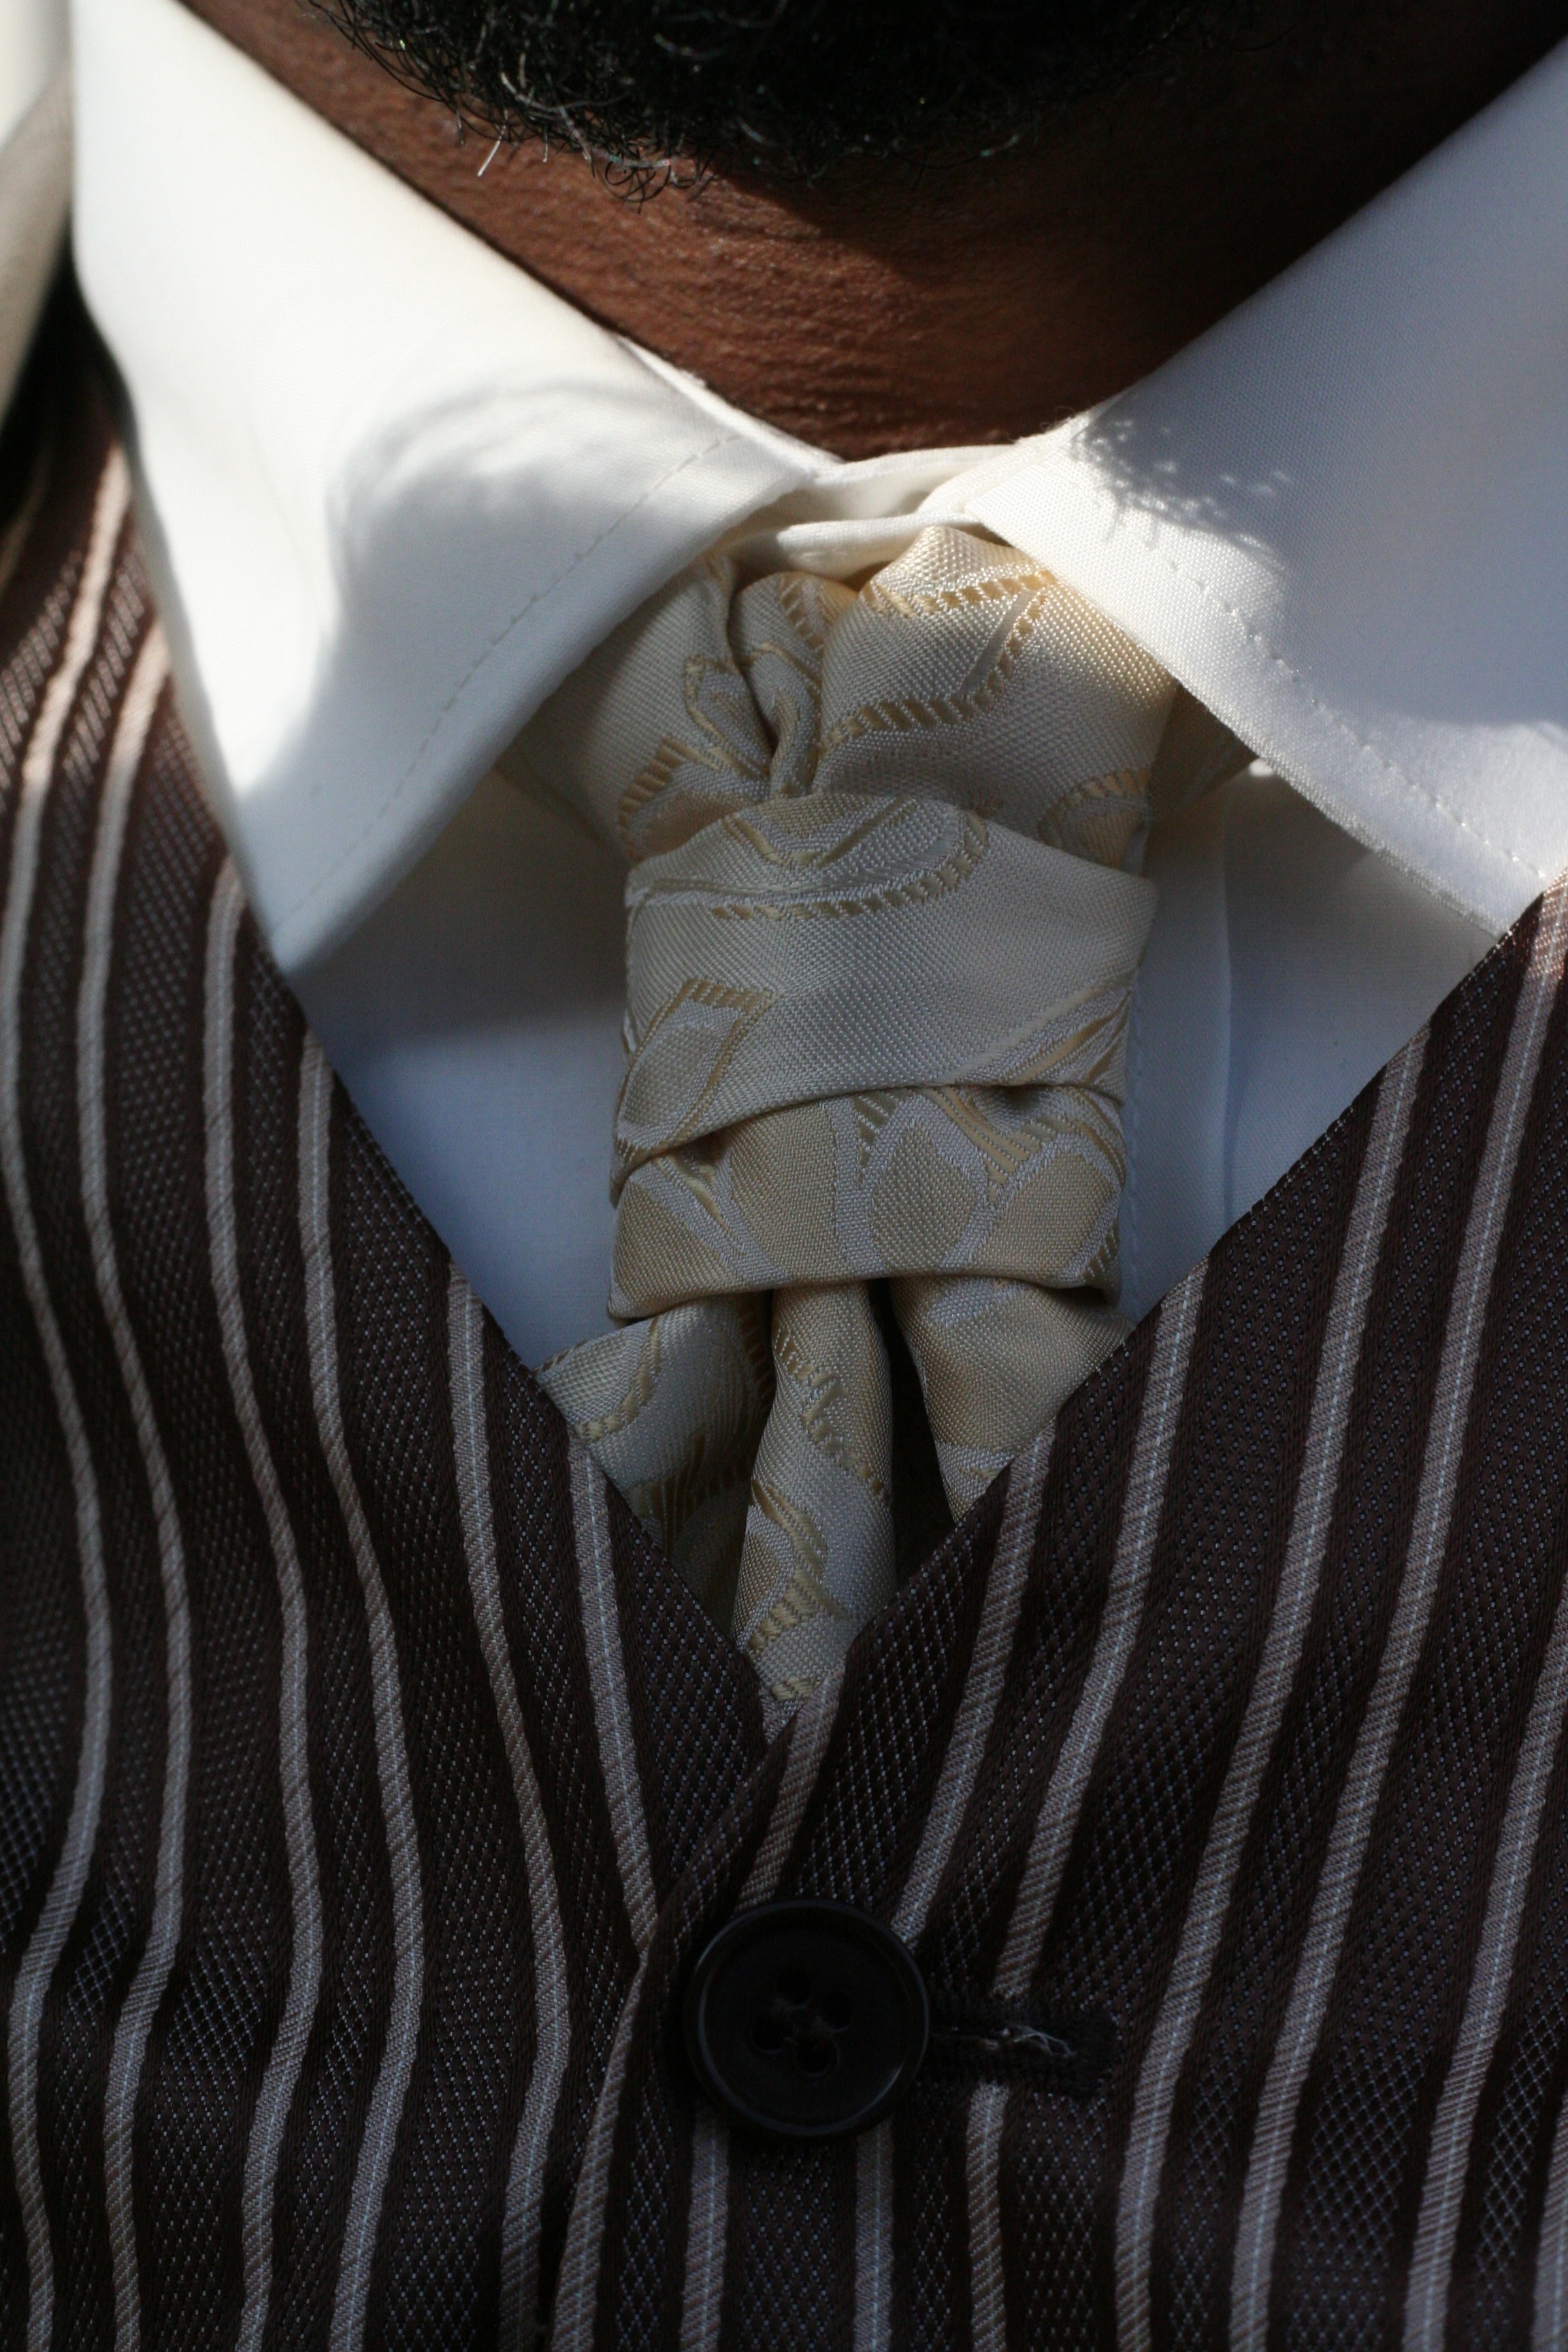
hand, suit, white, pattern, spring, tie, fashion, clothing, black, wedding, groom, outerwear, close up, textile, dress, design, elegant, fine, chic